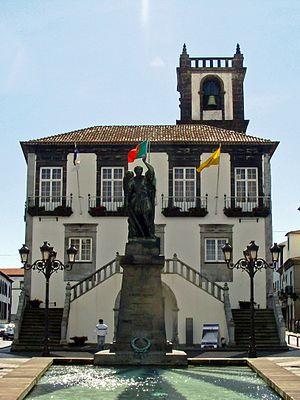
Les Açores sont un groupe d’îles portugaises qui se trouvent dans l'Atlantique Nord, à environ 1 450 km à l’ouest de Lisbonne, et à 2 446 km à l'est-sud-est des côtes orientales de l'île de Terre-Neuve.